1950s in music

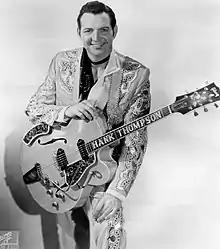
Hank Thompson

Blues had a huge influence on mainstream American popular music in the 1950s with the enthusiastic playing styles of popular musicians like Bo Diddley and Chuck Berry, departed from the melancholy aspects of blues and influenced Rock and roll music.